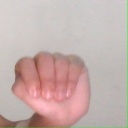
अक्षर: ठ